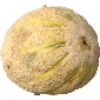
Label: Cantaloupe 2